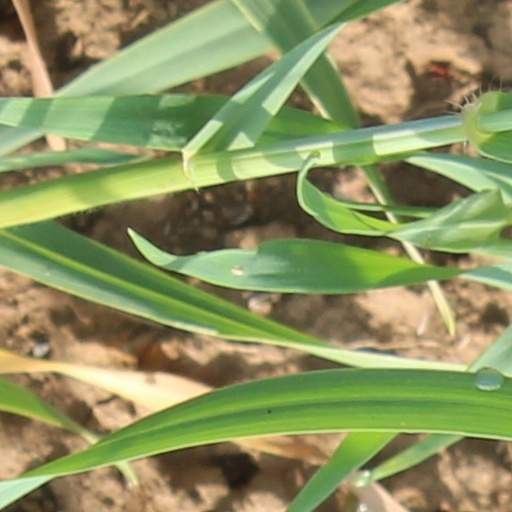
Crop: wheat